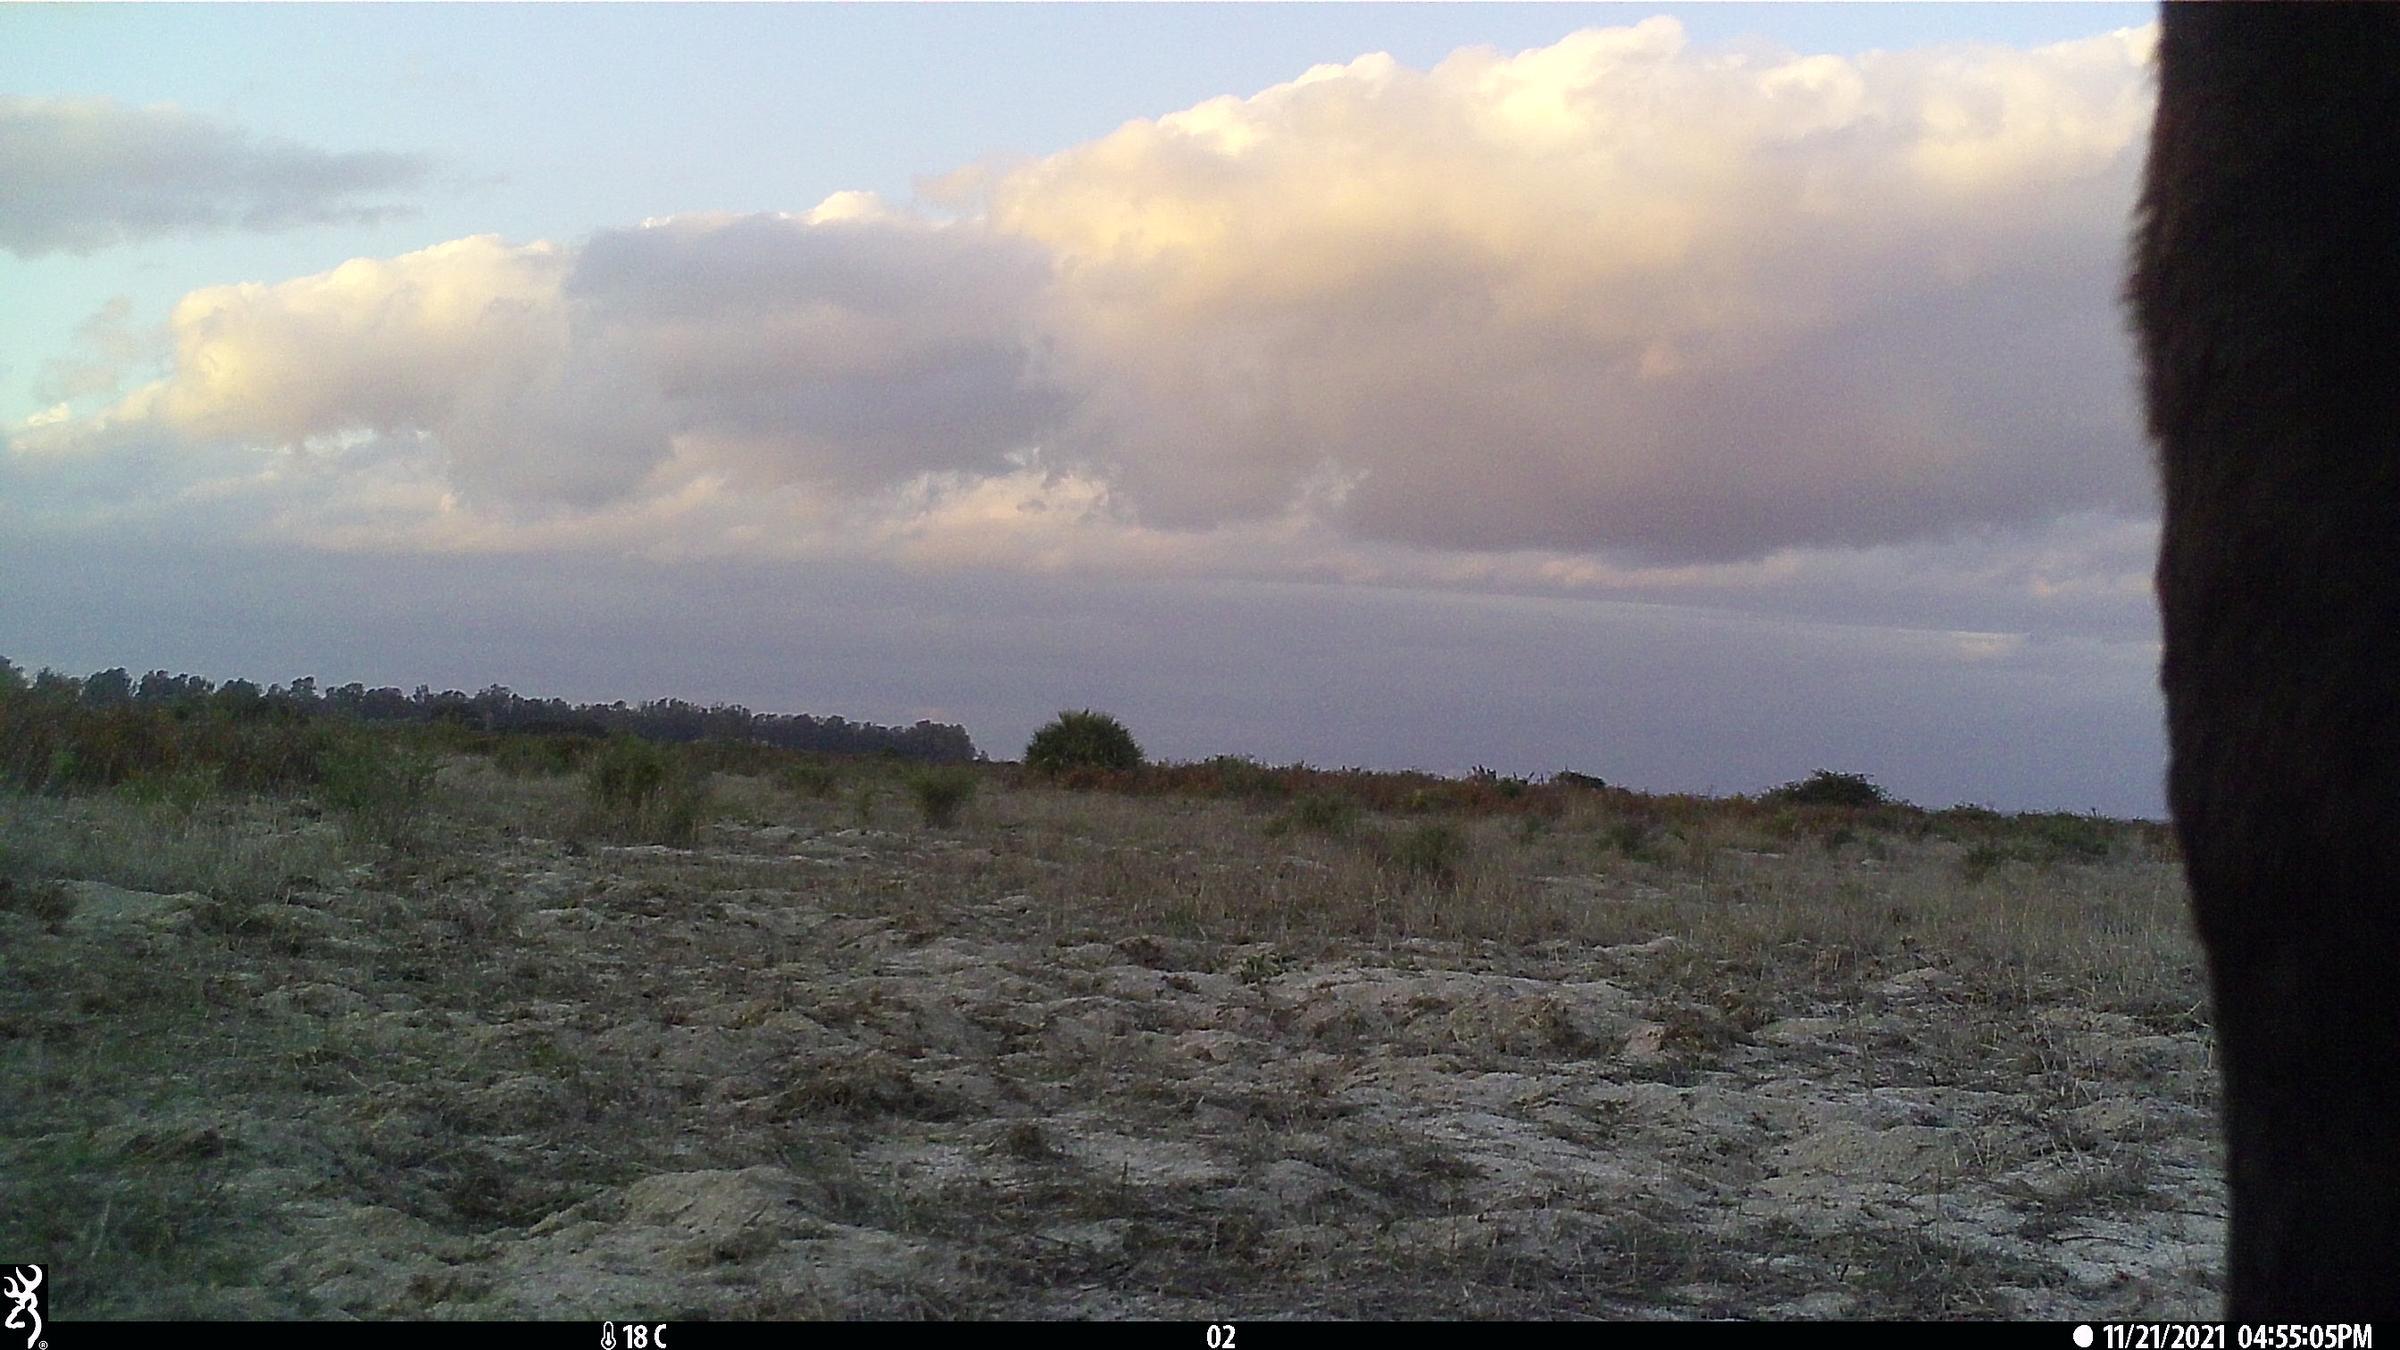
Species: Equus sp